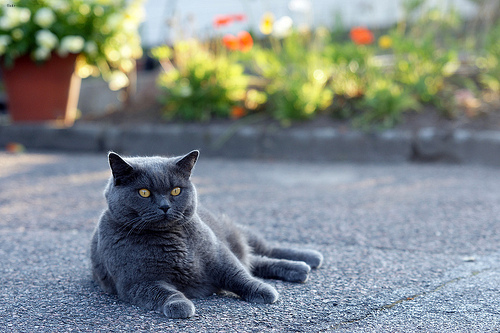
Animal: cat
Breed: British Shorthair